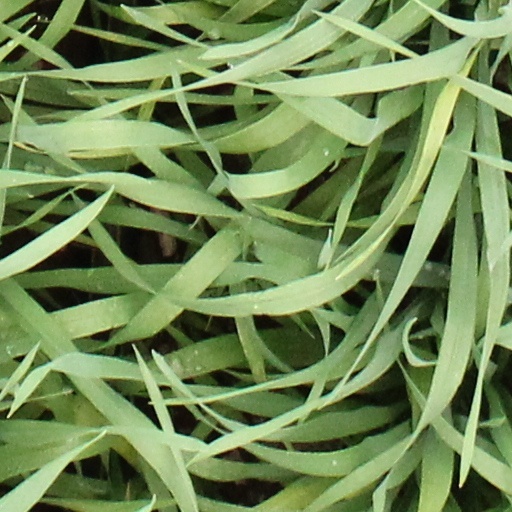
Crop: wheat